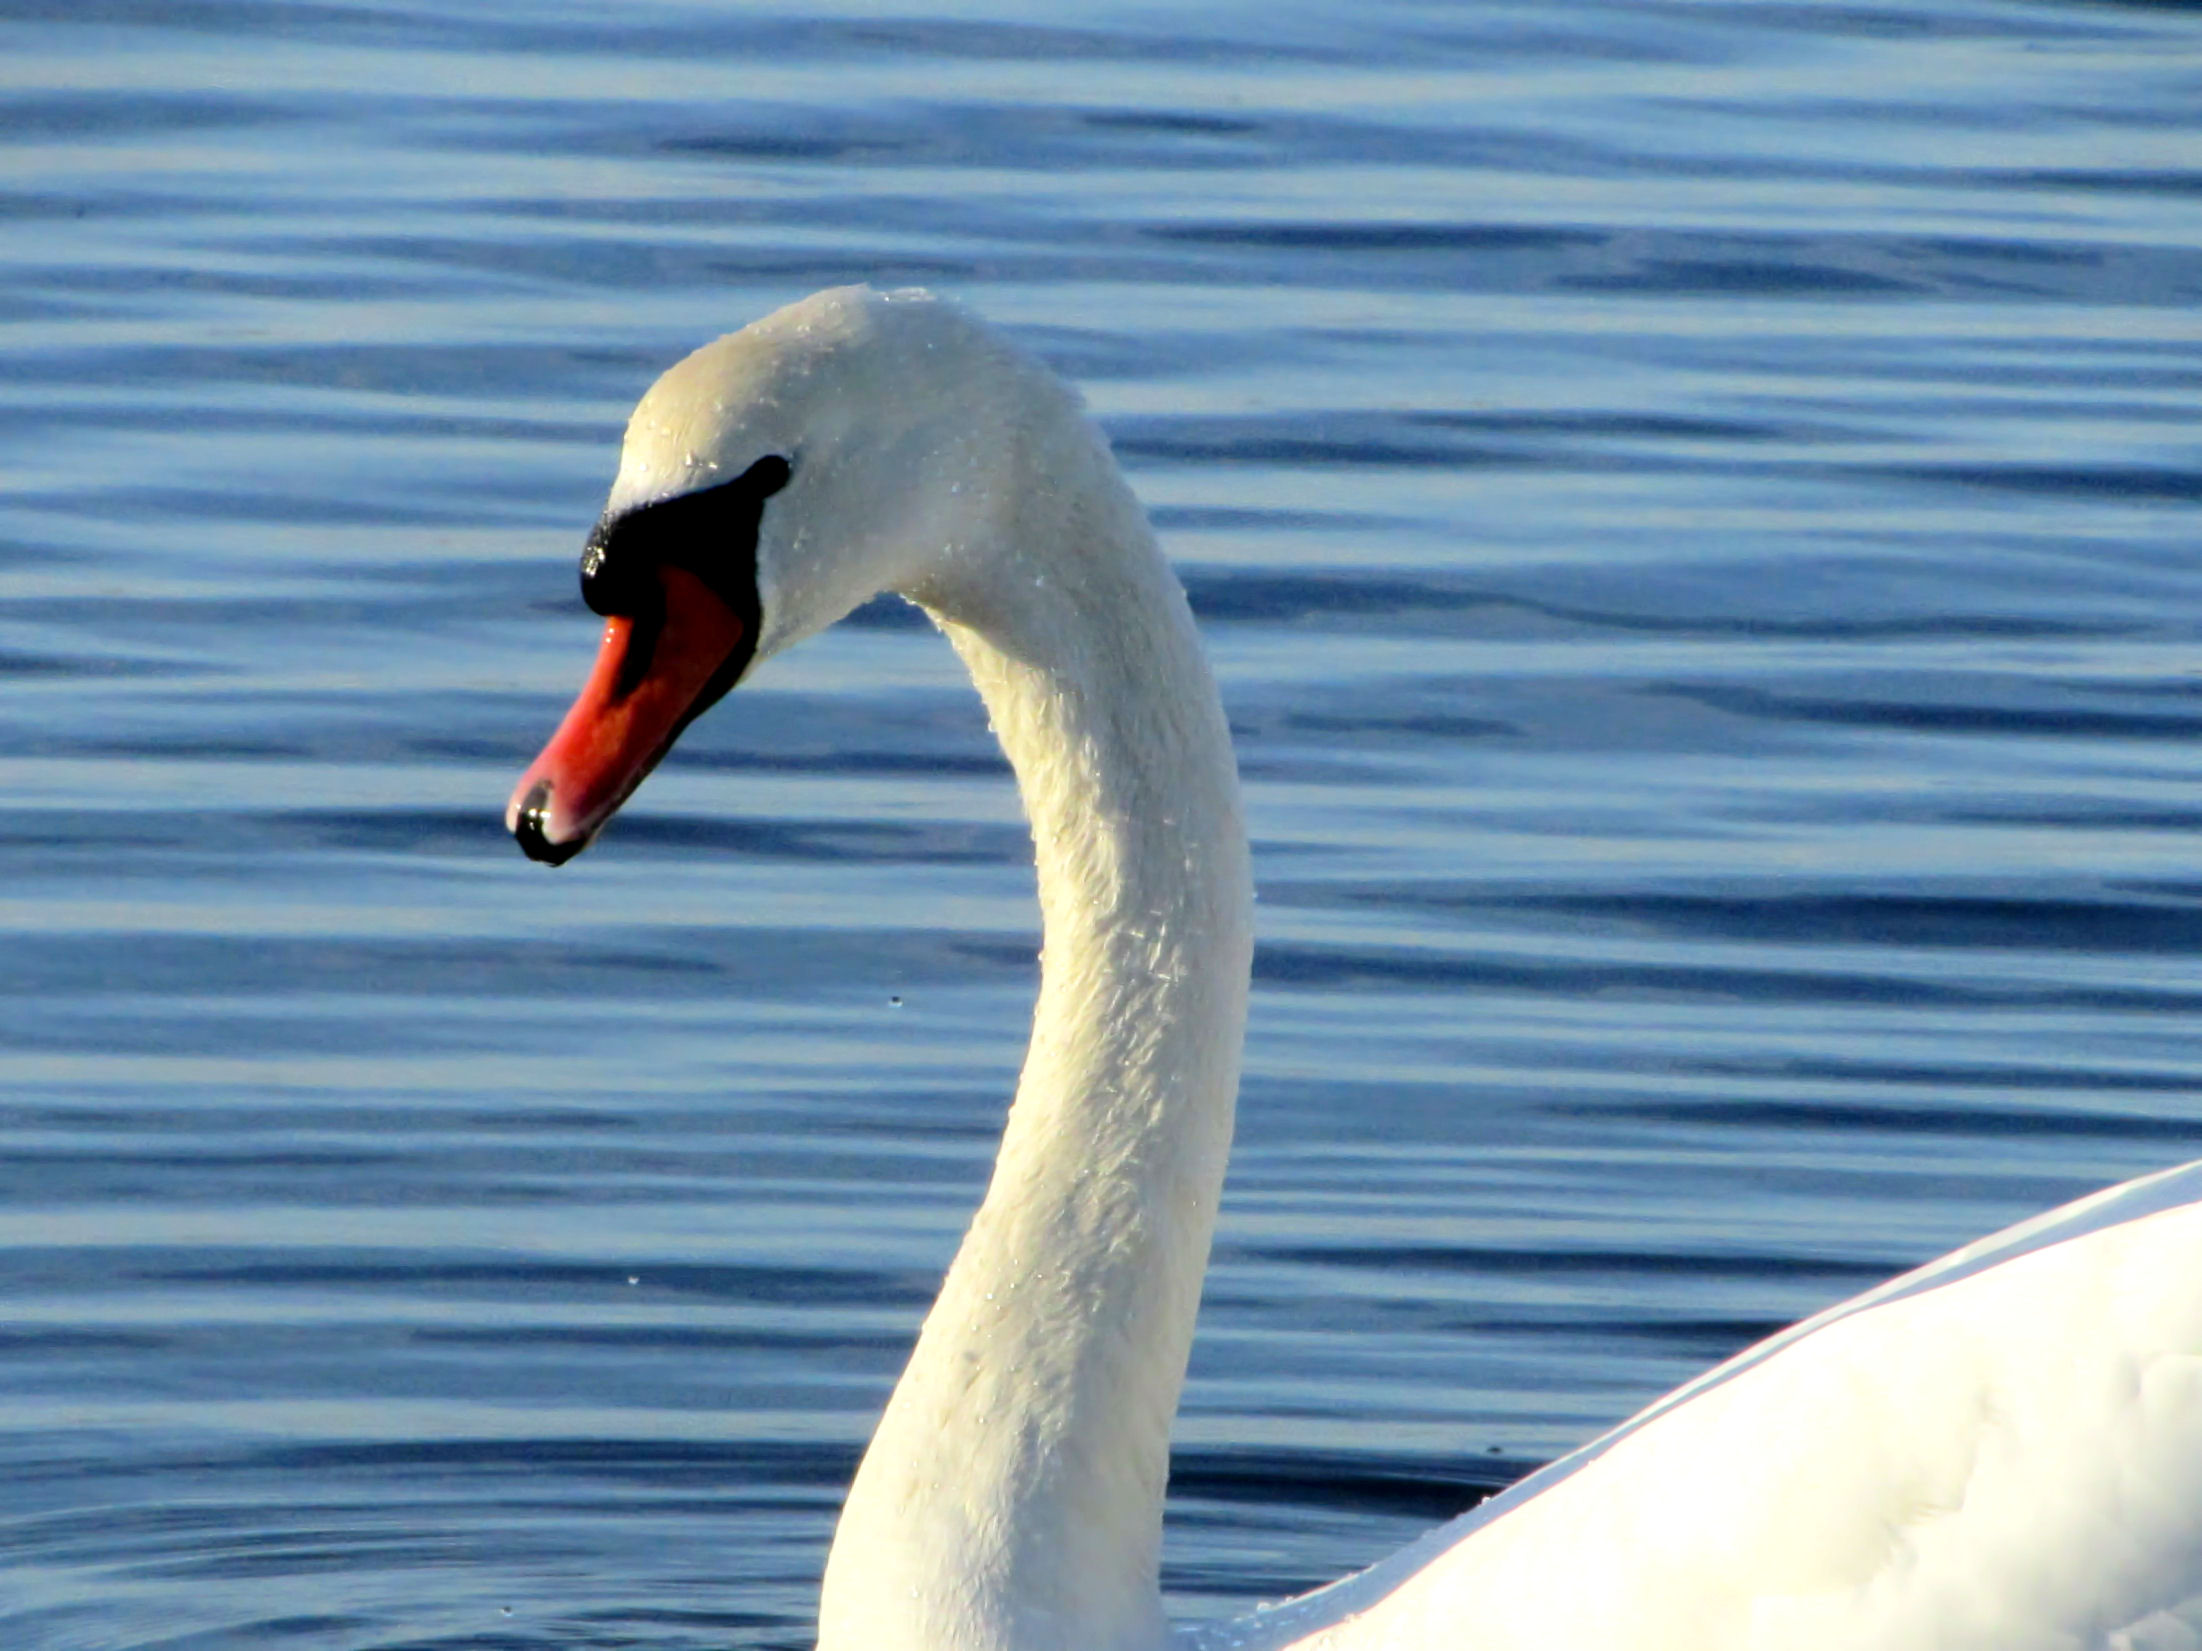
swan, water, bird, vertebrate, beak, ducks, geese and swans, water bird, waterfowl, neck, wildlife, duck